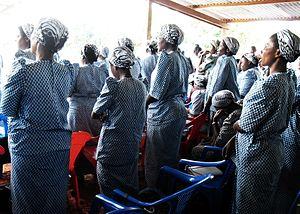
La congrégation des soeurs thérésiennes de Basankusu
Le diocèse de Basankusu est un territoire ecclésial de l'Église catholique suffragant de l'archidiocèse de Mbandaka-Bikoro en République démocratique du Congo.